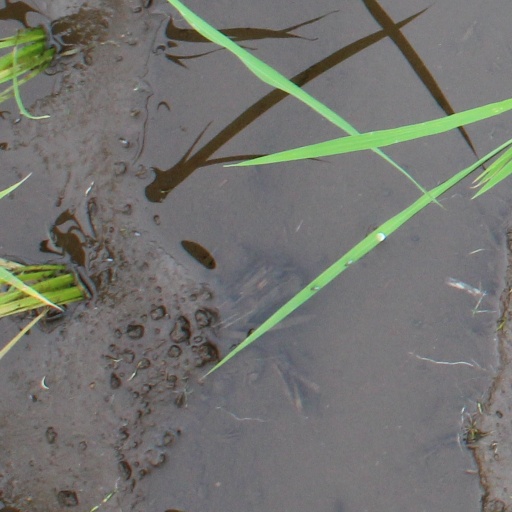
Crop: rice